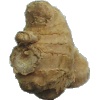
Label: ginger_root